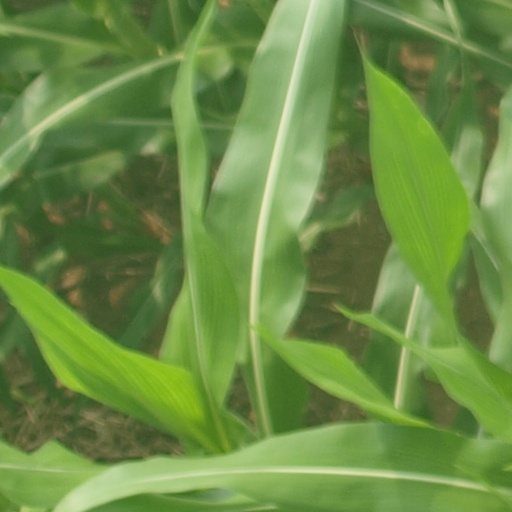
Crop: maize; corn